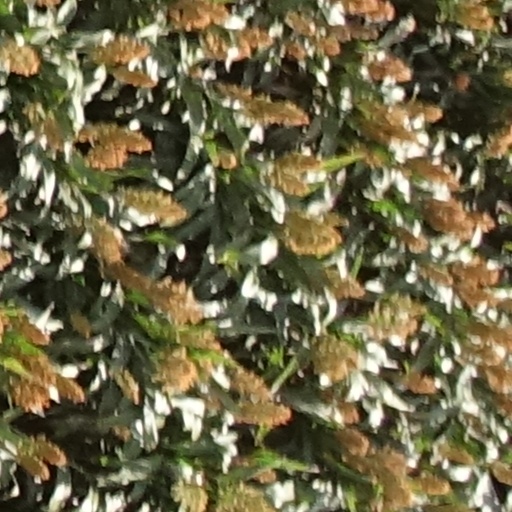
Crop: sorghum